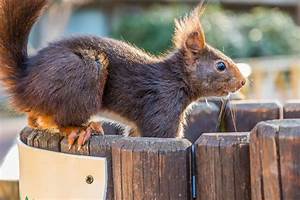
Label: squirrel